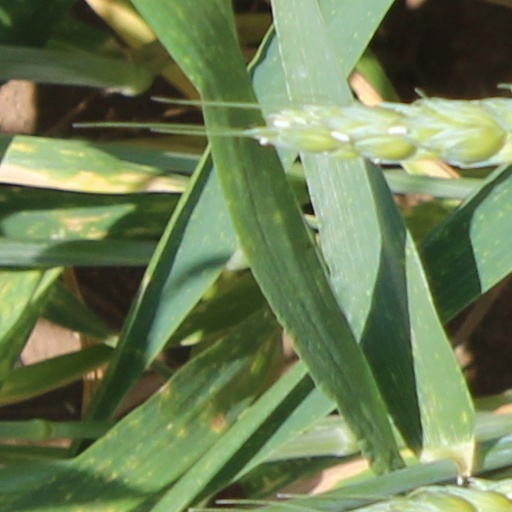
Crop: wheat